G Hannelius

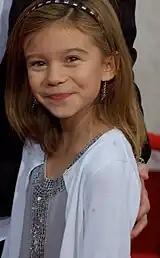

Hannelius had a recurring role on the Disney Channel original series "Sonny with a Chance" as Dakota Condor, a guest role on "Hannah Montana" as a fan named Tiffany, and a recurring role on "Good Luck Charlie" as Jo Keener. She also played Emily Pearson in the Disney Channel original film "Den Brother" in 2010, and voiced the character Rosebud in "Spooky Buddies", for which she won a Young Artist Award; she reprised the role in its sequels "Treasure Buddies" and "Super Buddies".